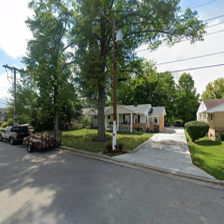
Label: streetView